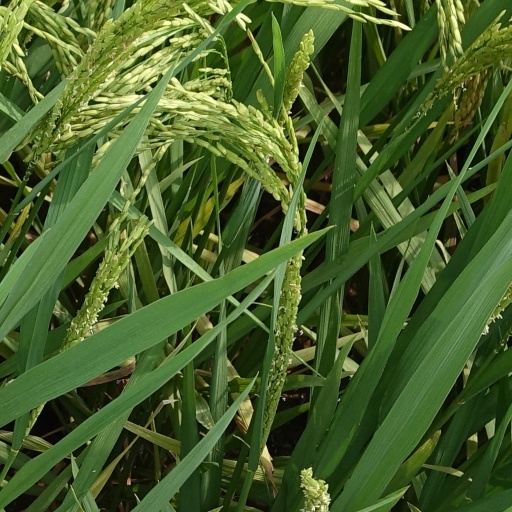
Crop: rice